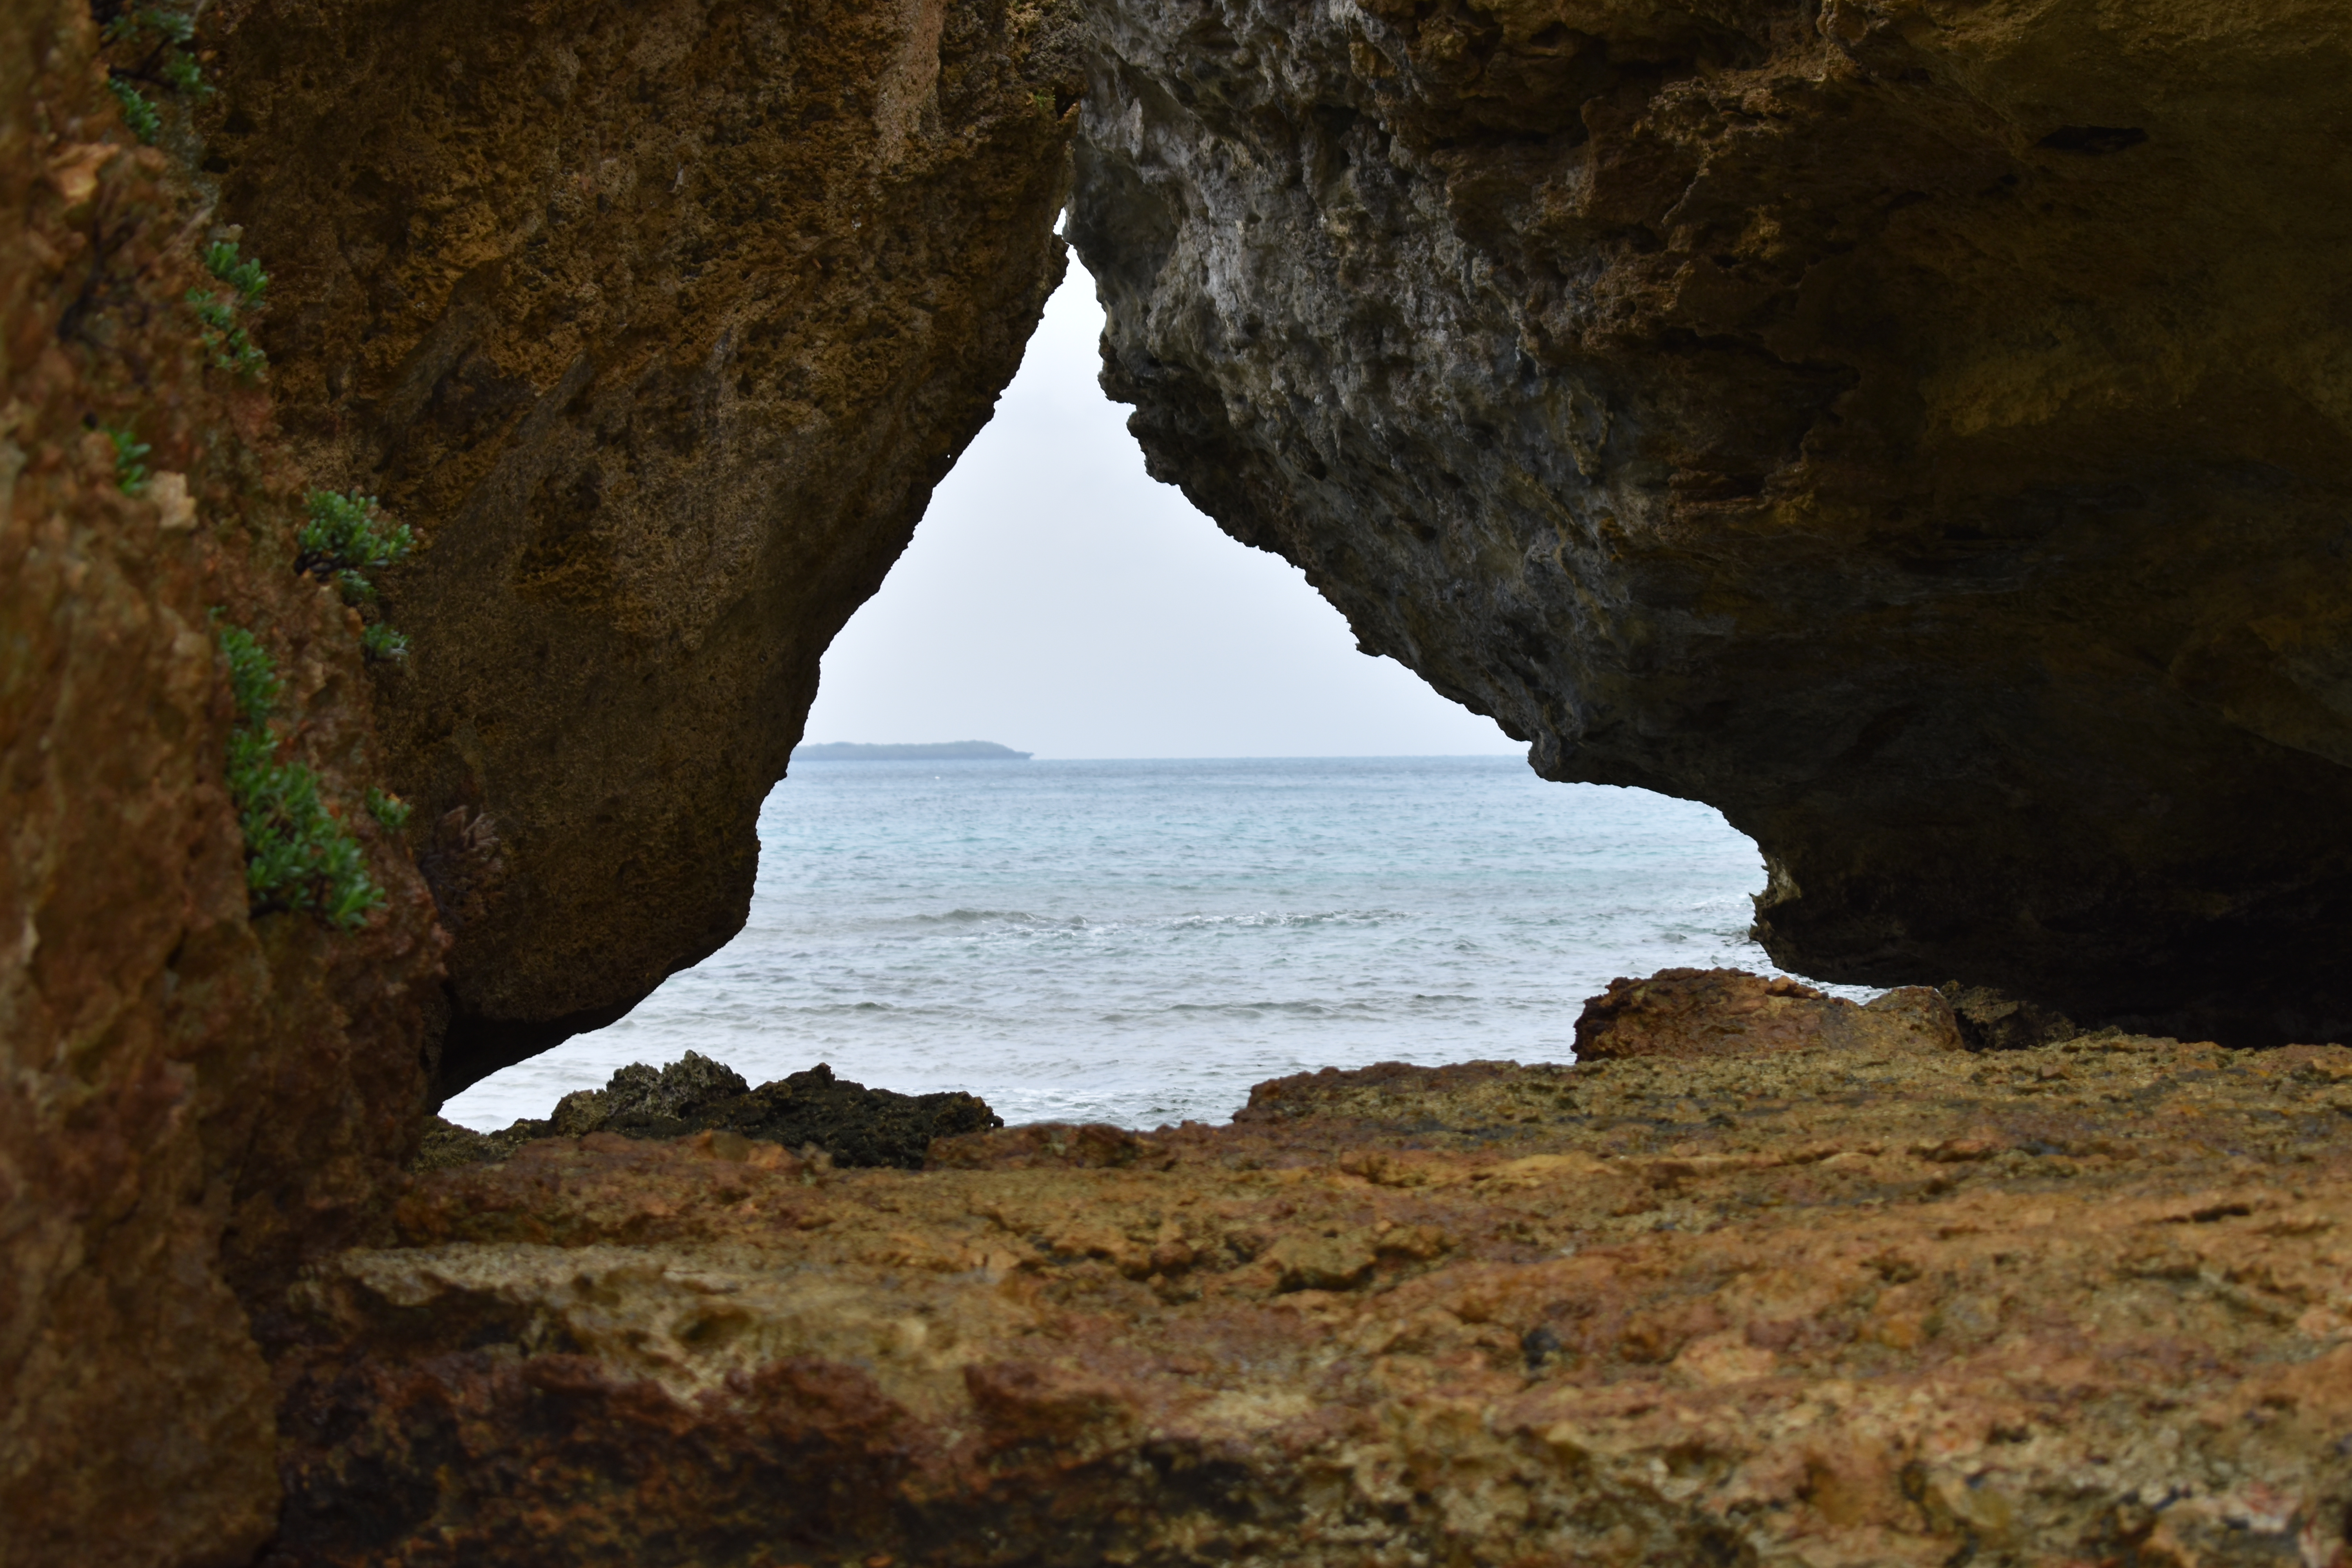
beach, rocks, okinawa, japan, island, travel, adventure, explore, formation, rock, sea, natural arch, coast, coastal and oceanic landforms, sea cave, arch, sky, water, cave, ocean, architecture, headland, geology, erosion, cliff, wave, watercourse, landscape, klippe, cove, bay